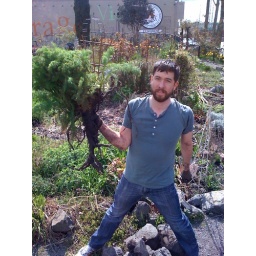
Victory over fennel in the rock wall